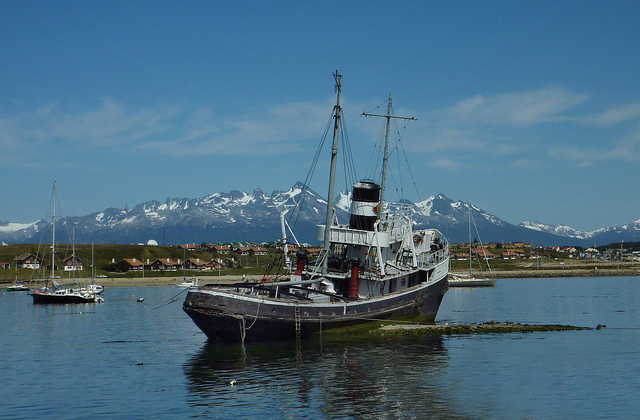
user: Given an image and a question. Answer the question in a short answer. Question: Where is the boat at? Short Answer:
assistant: alaska